Helen Kushnick

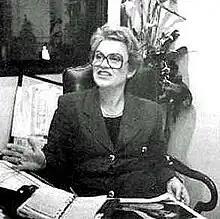

Helen Kushnick ( Gorman; August 18, 1945 – August 28, 1996) was the talent agent of comedians Jimmie Walker, Elayne Boosler, and Jay Leno for much of her early career. Leno had been performing stand-up comedy in a variety of venues when she found him, and afterwards, Kushnick was with him all the way to his role hosting "The Tonight Show".